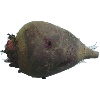
Label: beetroot